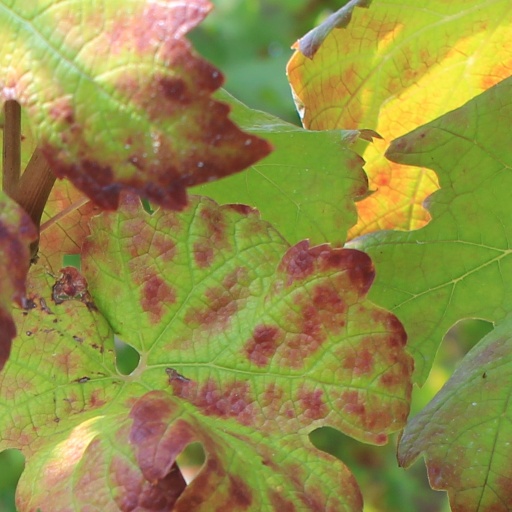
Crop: grape